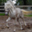
Label: horse